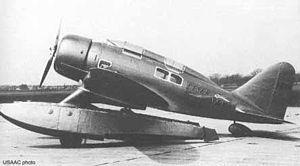
Alexander Kartveli, 9 septembre 1896 - 20 juin 1974, né Kartvelishvili, était un ingénieur aéronautique célèbre et influent, et un des pionniers de l'histoire de l'aviation américaine. Il a réalisé des percées importantes dans l'aviation militaire au début des avions de chasse à turboréacteurs. Il est considéré comme l'un des créateurs les plus importants de ces avions et l'un des plus novateurs dans l'histoire américaine.